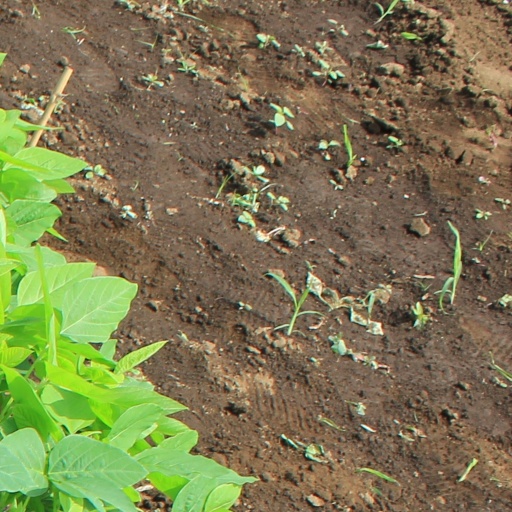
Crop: soybean